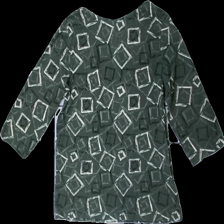
View: back
Type: Top
Category: Ladies
Brand: Isolde
Colors: Black, White, Green
Material: 100% cotton
Pattern: Geometric print
Cut: Regular
Size: M
Season: All
Damage location: middle center
Damage 2 location: bottom center
Price range: 50-100
Recommended usage: Reuse
Description: grön långärmad tröja med fyrkanter huller om buller över hela